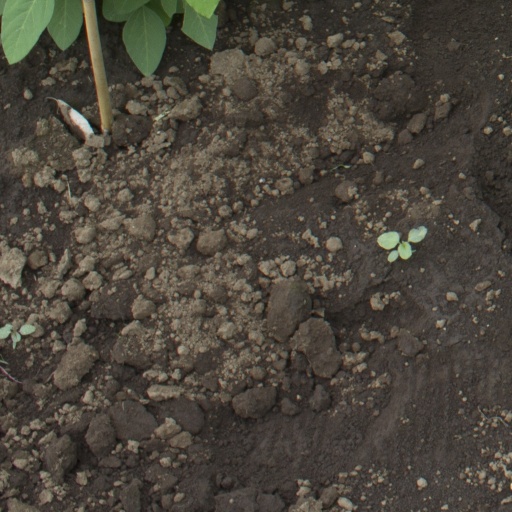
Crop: soybean